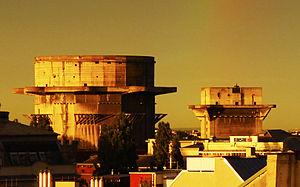
Les tours de DCA étaient huit complexes de tours anti-aériennes de type blockhaus construits dans les villes de Berlin, Hambourg et Vienne à partir de 1940. Elles furent utilisées par la Flak de la Luftwaffe pour se défendre contre les raids aériens alliés sur ces trois villes durant la Seconde Guerre mondiale. Elles servirent aussi d'abri anti-aériens pour des dizaines de milliers de personnes et pour coordonner la défense anti-aérienne.